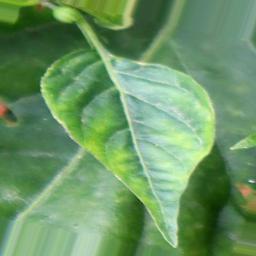
Label: nutritional